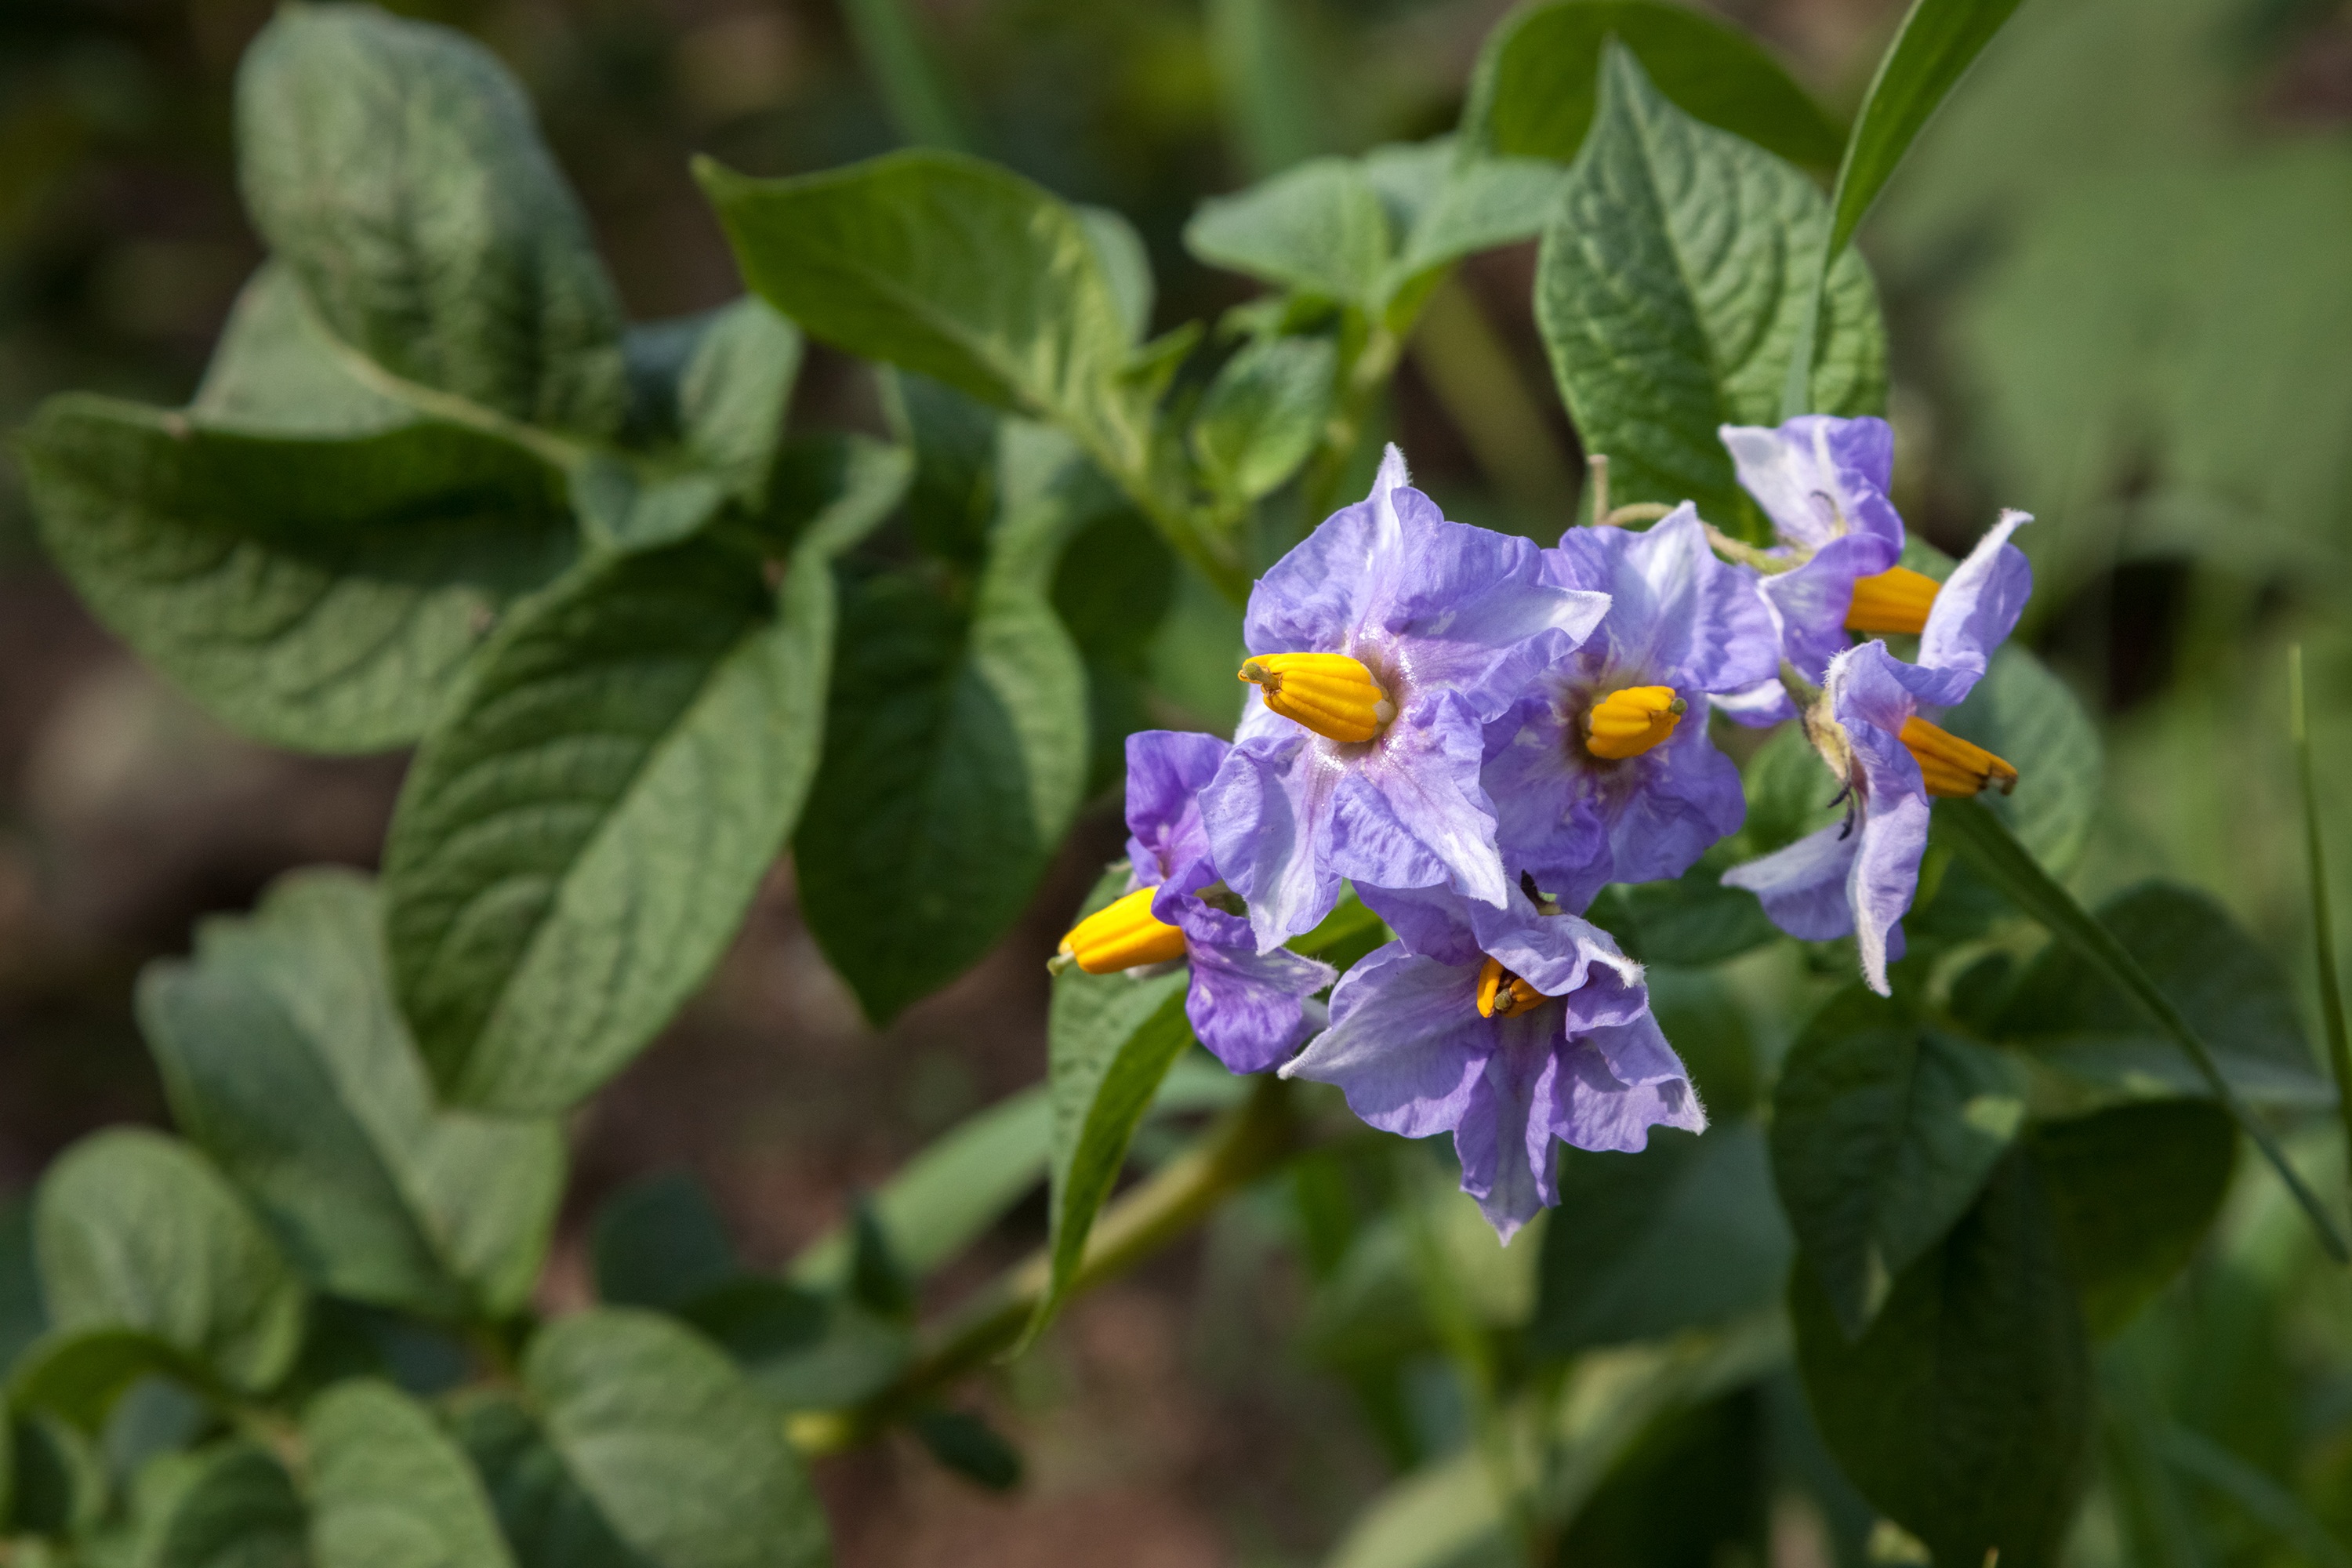
plant, flower, summer, herb, botany, flora, wildflower, vegetables, dacha, viola, macro photography, vegetable garden, flowering plant, elitexpo, dayflower, annual plant, land plant, violet family, dayflower family, potatoes in bloom